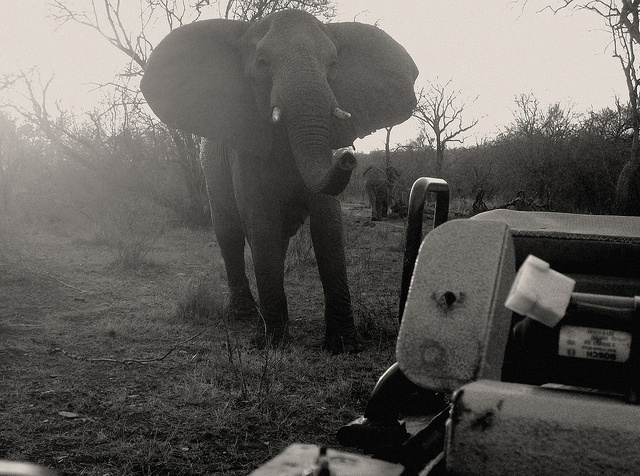
A large elephant standing next to a  vehicle on a field.
An elephant is getting ready to charge at a vehicle.
A very big elephant coming near a vehicle.
The huge elephant is walking towards a vehicle.
And Elephant stands in a field near trees.